Firebug (dinghy)

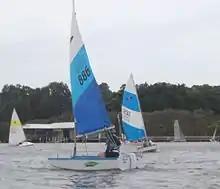
Firebug Dinghies sailing at Concord Ryde Sailing Club

The class is administered and support is provided to builders from the class's office in Russell, New Zealand. Sails, masts and rigging packages are dispatched to builders across the world.